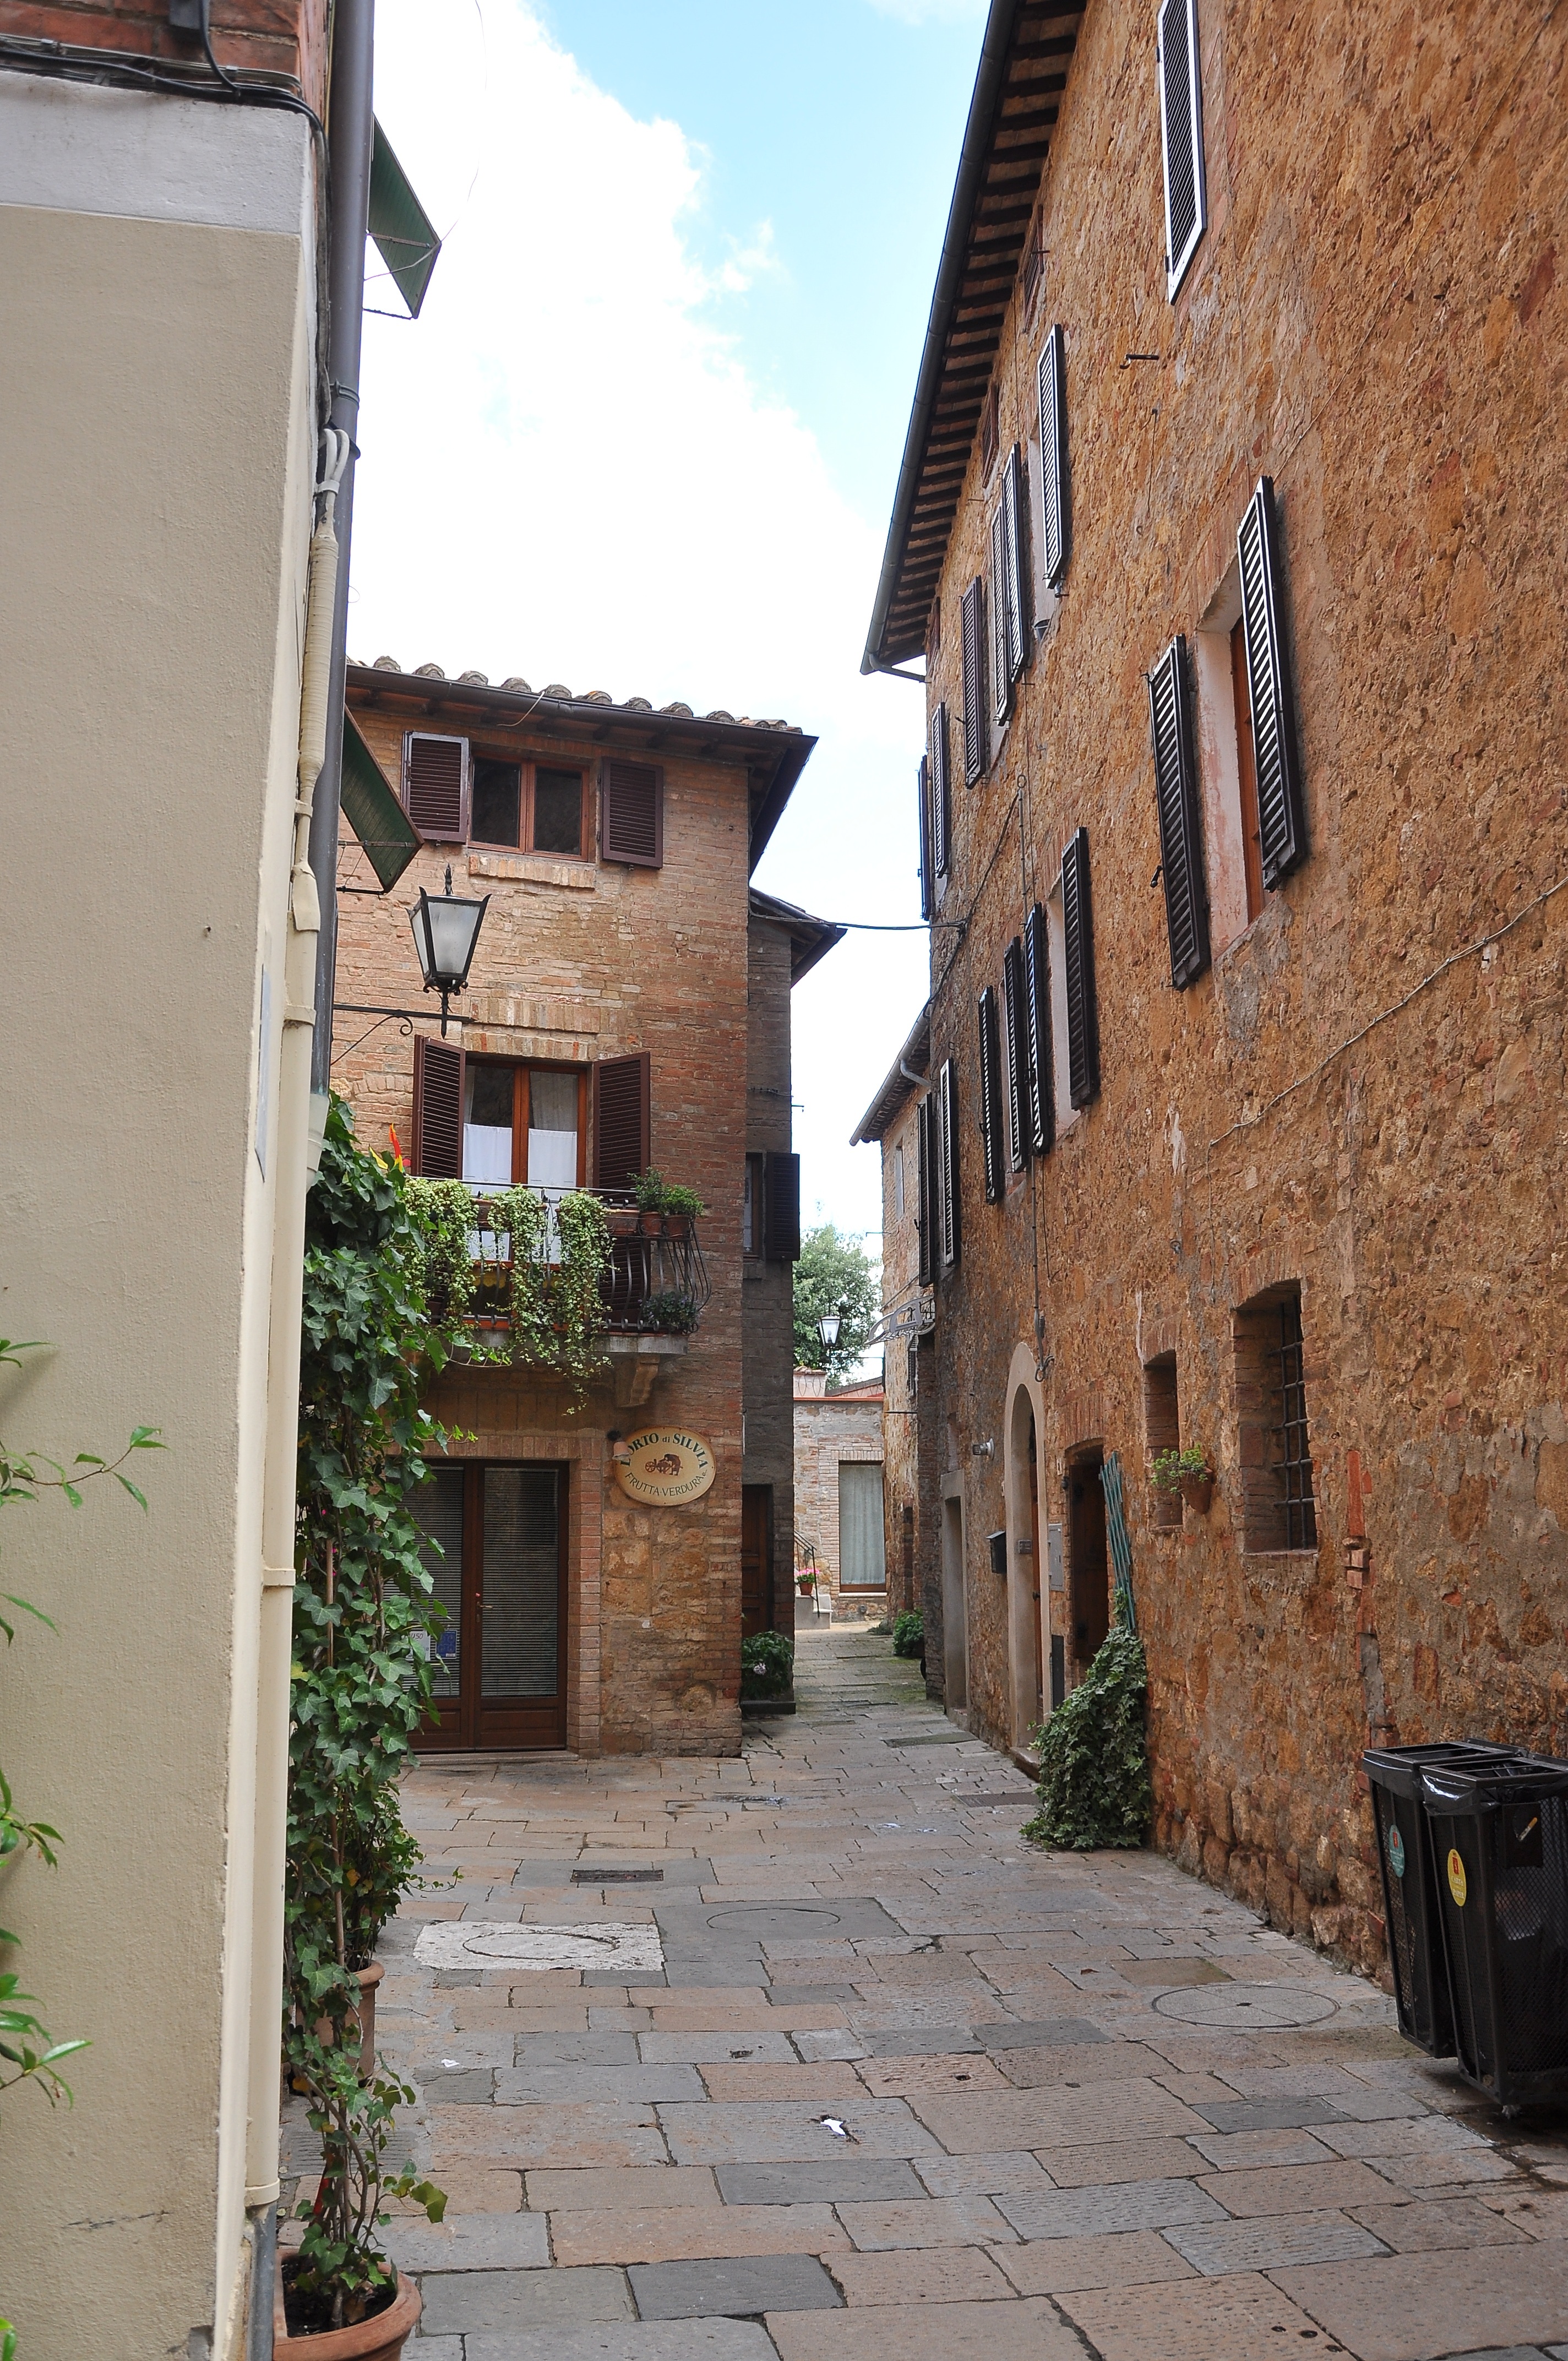
architecture, road, street, house, town, alley, narrow, village, italy, tuscany, facade, property, apartment, courtyard, infrastructure, estate, neighbourhood, residential area, human settlement, sta, chirico